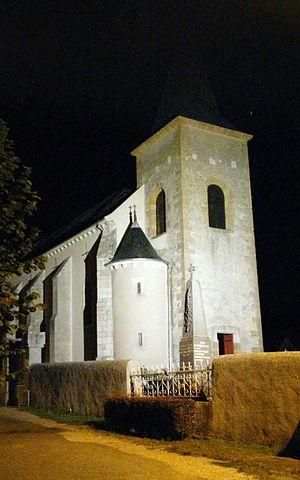
L'église Notre-Dame
Ruages est une commune française, située dans le département de la Nièvre en région Bourgogne-Franche-Comté.